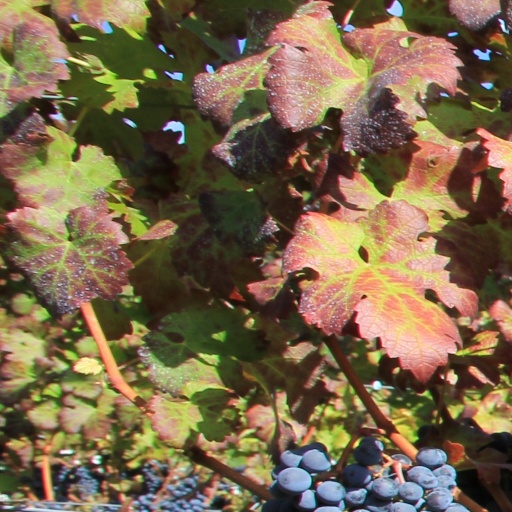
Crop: grape